Caroline Birley

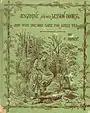
"Jessamine and her Lesson Books" (1887)

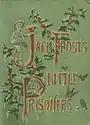
"Jack Frost's Little Prisoners" (1887)

She wrote several books for children, many of which were published by the Society for the Promotion of Christian Knowledge. Her books include: